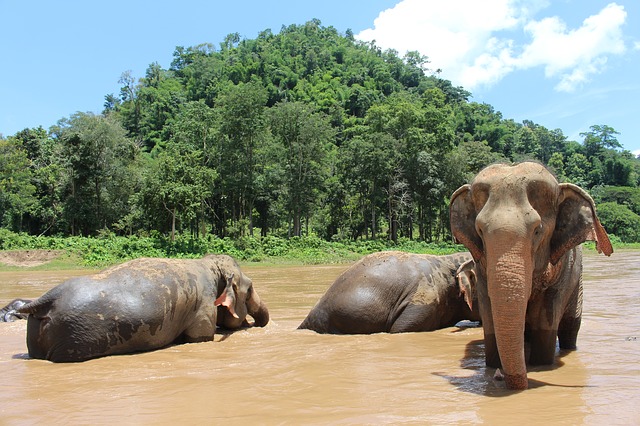
Label: elefante